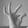
ASL letter: F